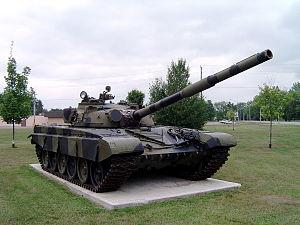
Le Pokpung-ho, est un char de combat principal nord-coréen, développé dans les années 1990 et qui incorpore des technologies du T-62, du T-72, du T-80, du T-90, du Type 88 et du Ch'ŏnma-ho. Il est nommé à l'étranger M-2002 car les premiers essais se sont déroulés le 16 février 2002 bien qu'il soit produit depuis 1992. Mis au point par la Fabrique de chars de Ryu Kyong-su à Sinhung dans la province de Hamgyong du Sud.
Pendant la guerre froide, l'OTAN et le pacte de Varsovie avaient tous deux d'importantes formations de chars présents en Europe.
L’armée de terre ukrainienne est la branche terrestre des forces armées ukrainiennes. Elle a été formé à partir des forces terrestres soviétique à la chute de l'Union soviétique.